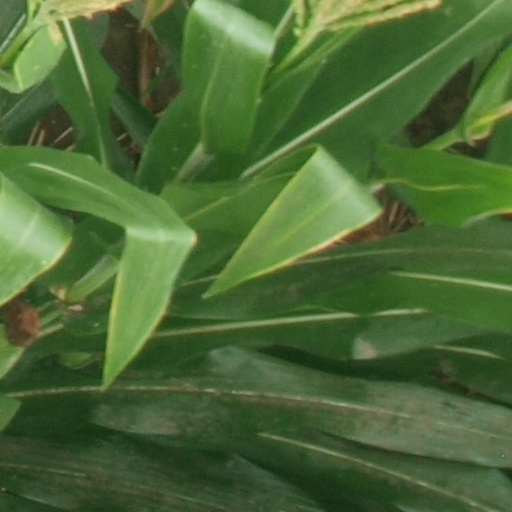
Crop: maize; corn